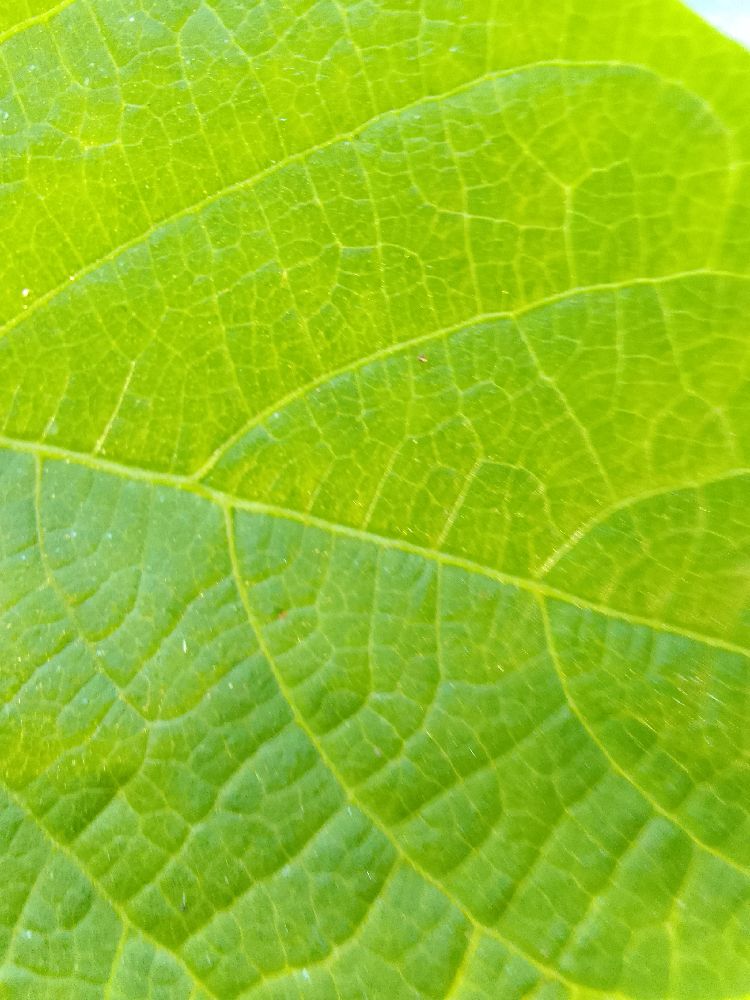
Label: healthy